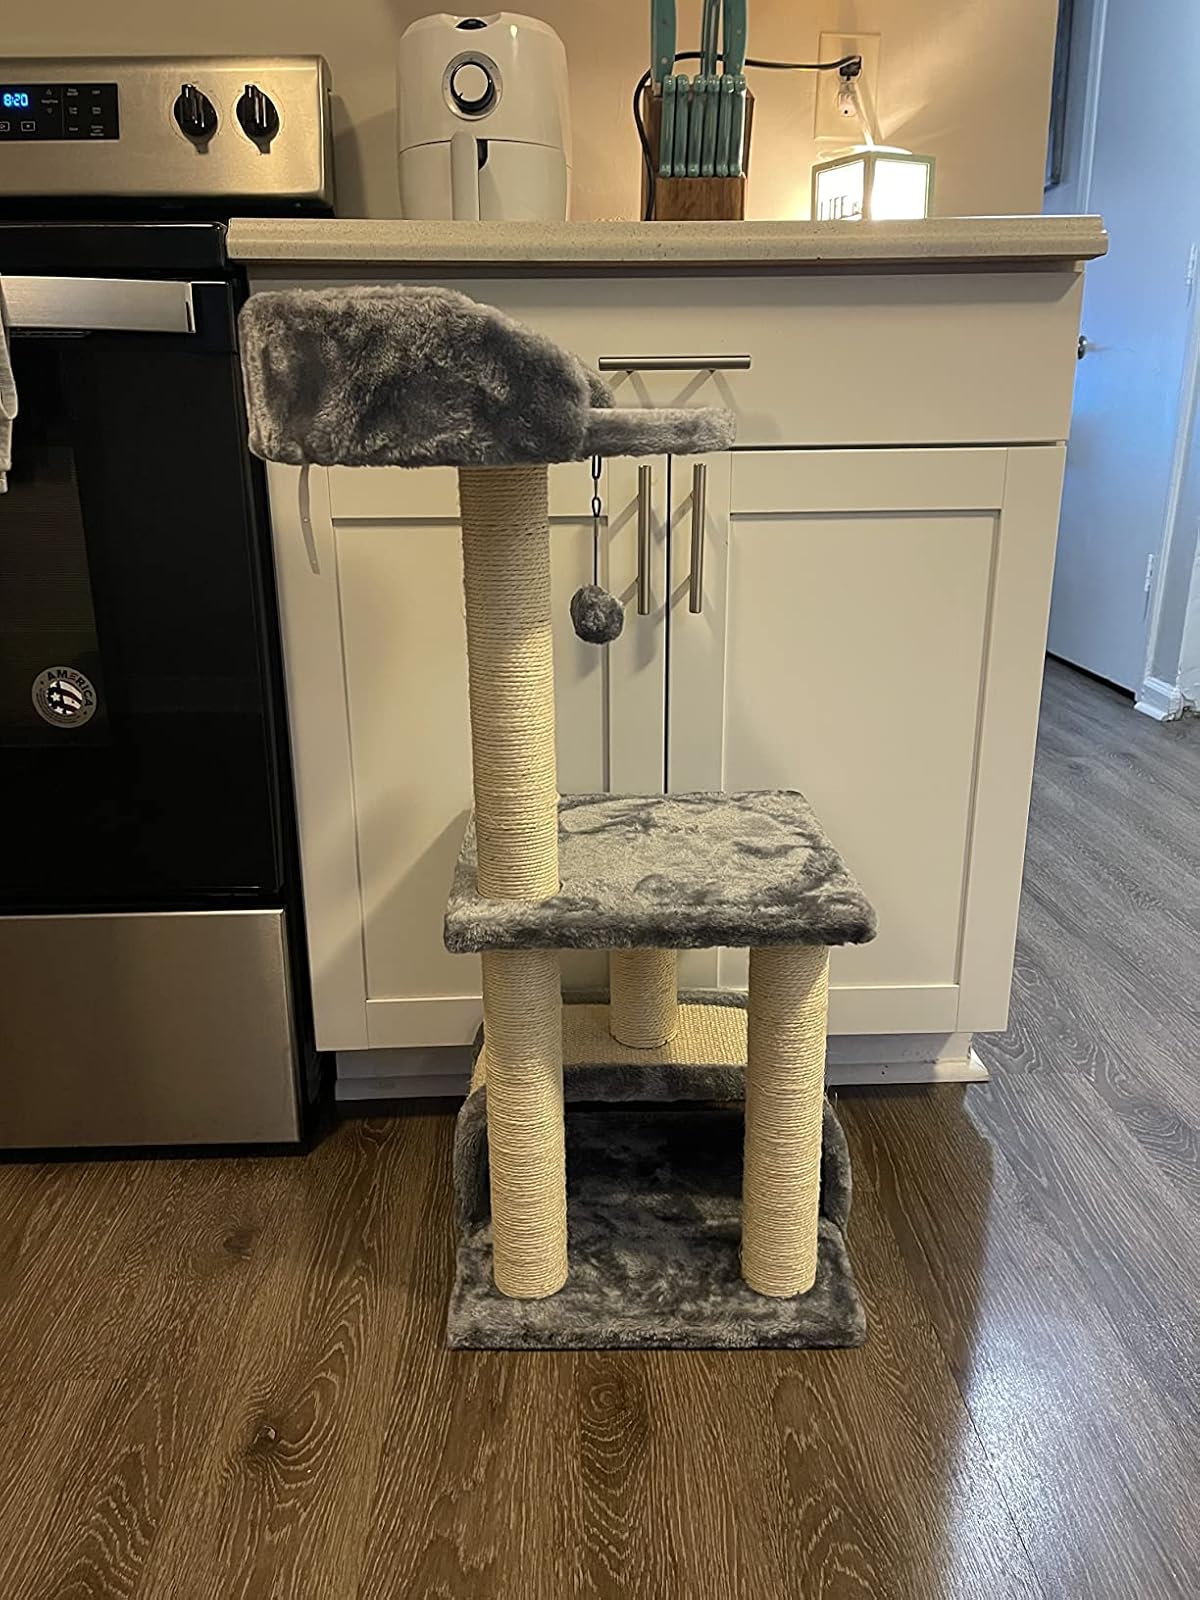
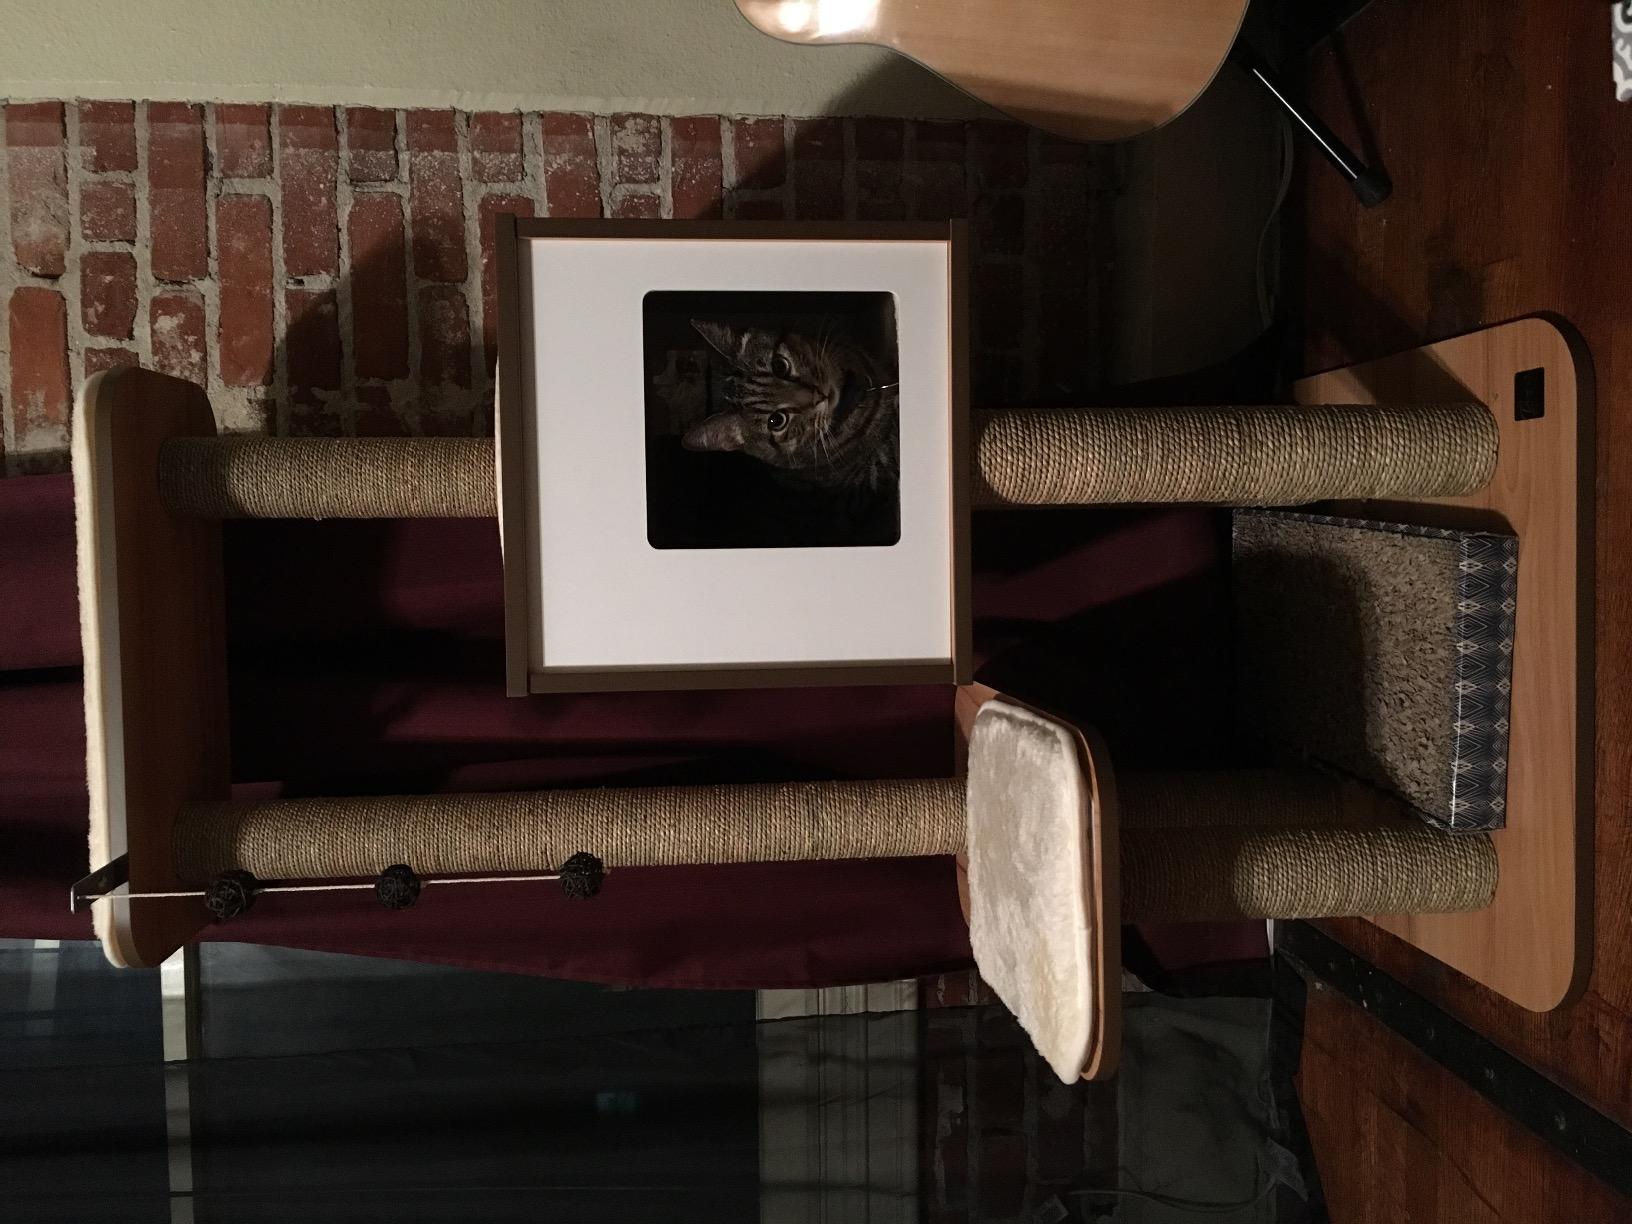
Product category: items_cat tree
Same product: no